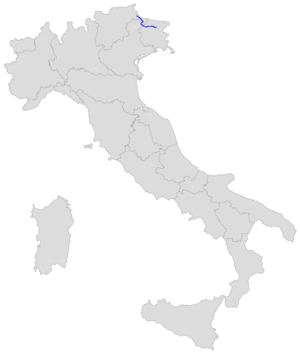
La route nationale 52 est une route nationale italienne dont le parcours traverse les provinces d'Udine, de Belluno et la province autonome de Bolzano. Elle part de Carnia, frazione de Venzone, dans la province d'Udine et se termine à San Candido dans la province de Bolzano. Elle constitue une des principales voies d'accès au Comelico, étant reliée à la SS51 di Alemagna via la ramification SS51 bis.